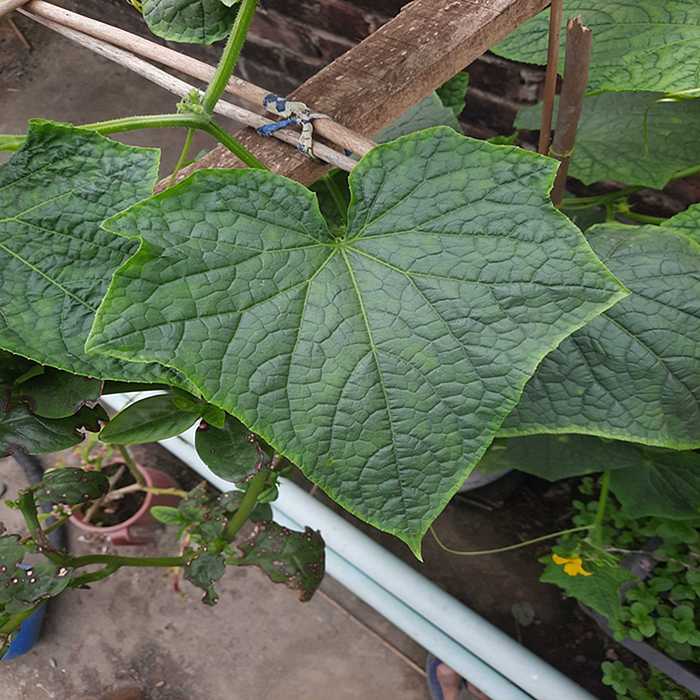
Plant: Cucumber
Label: Fresh leaf